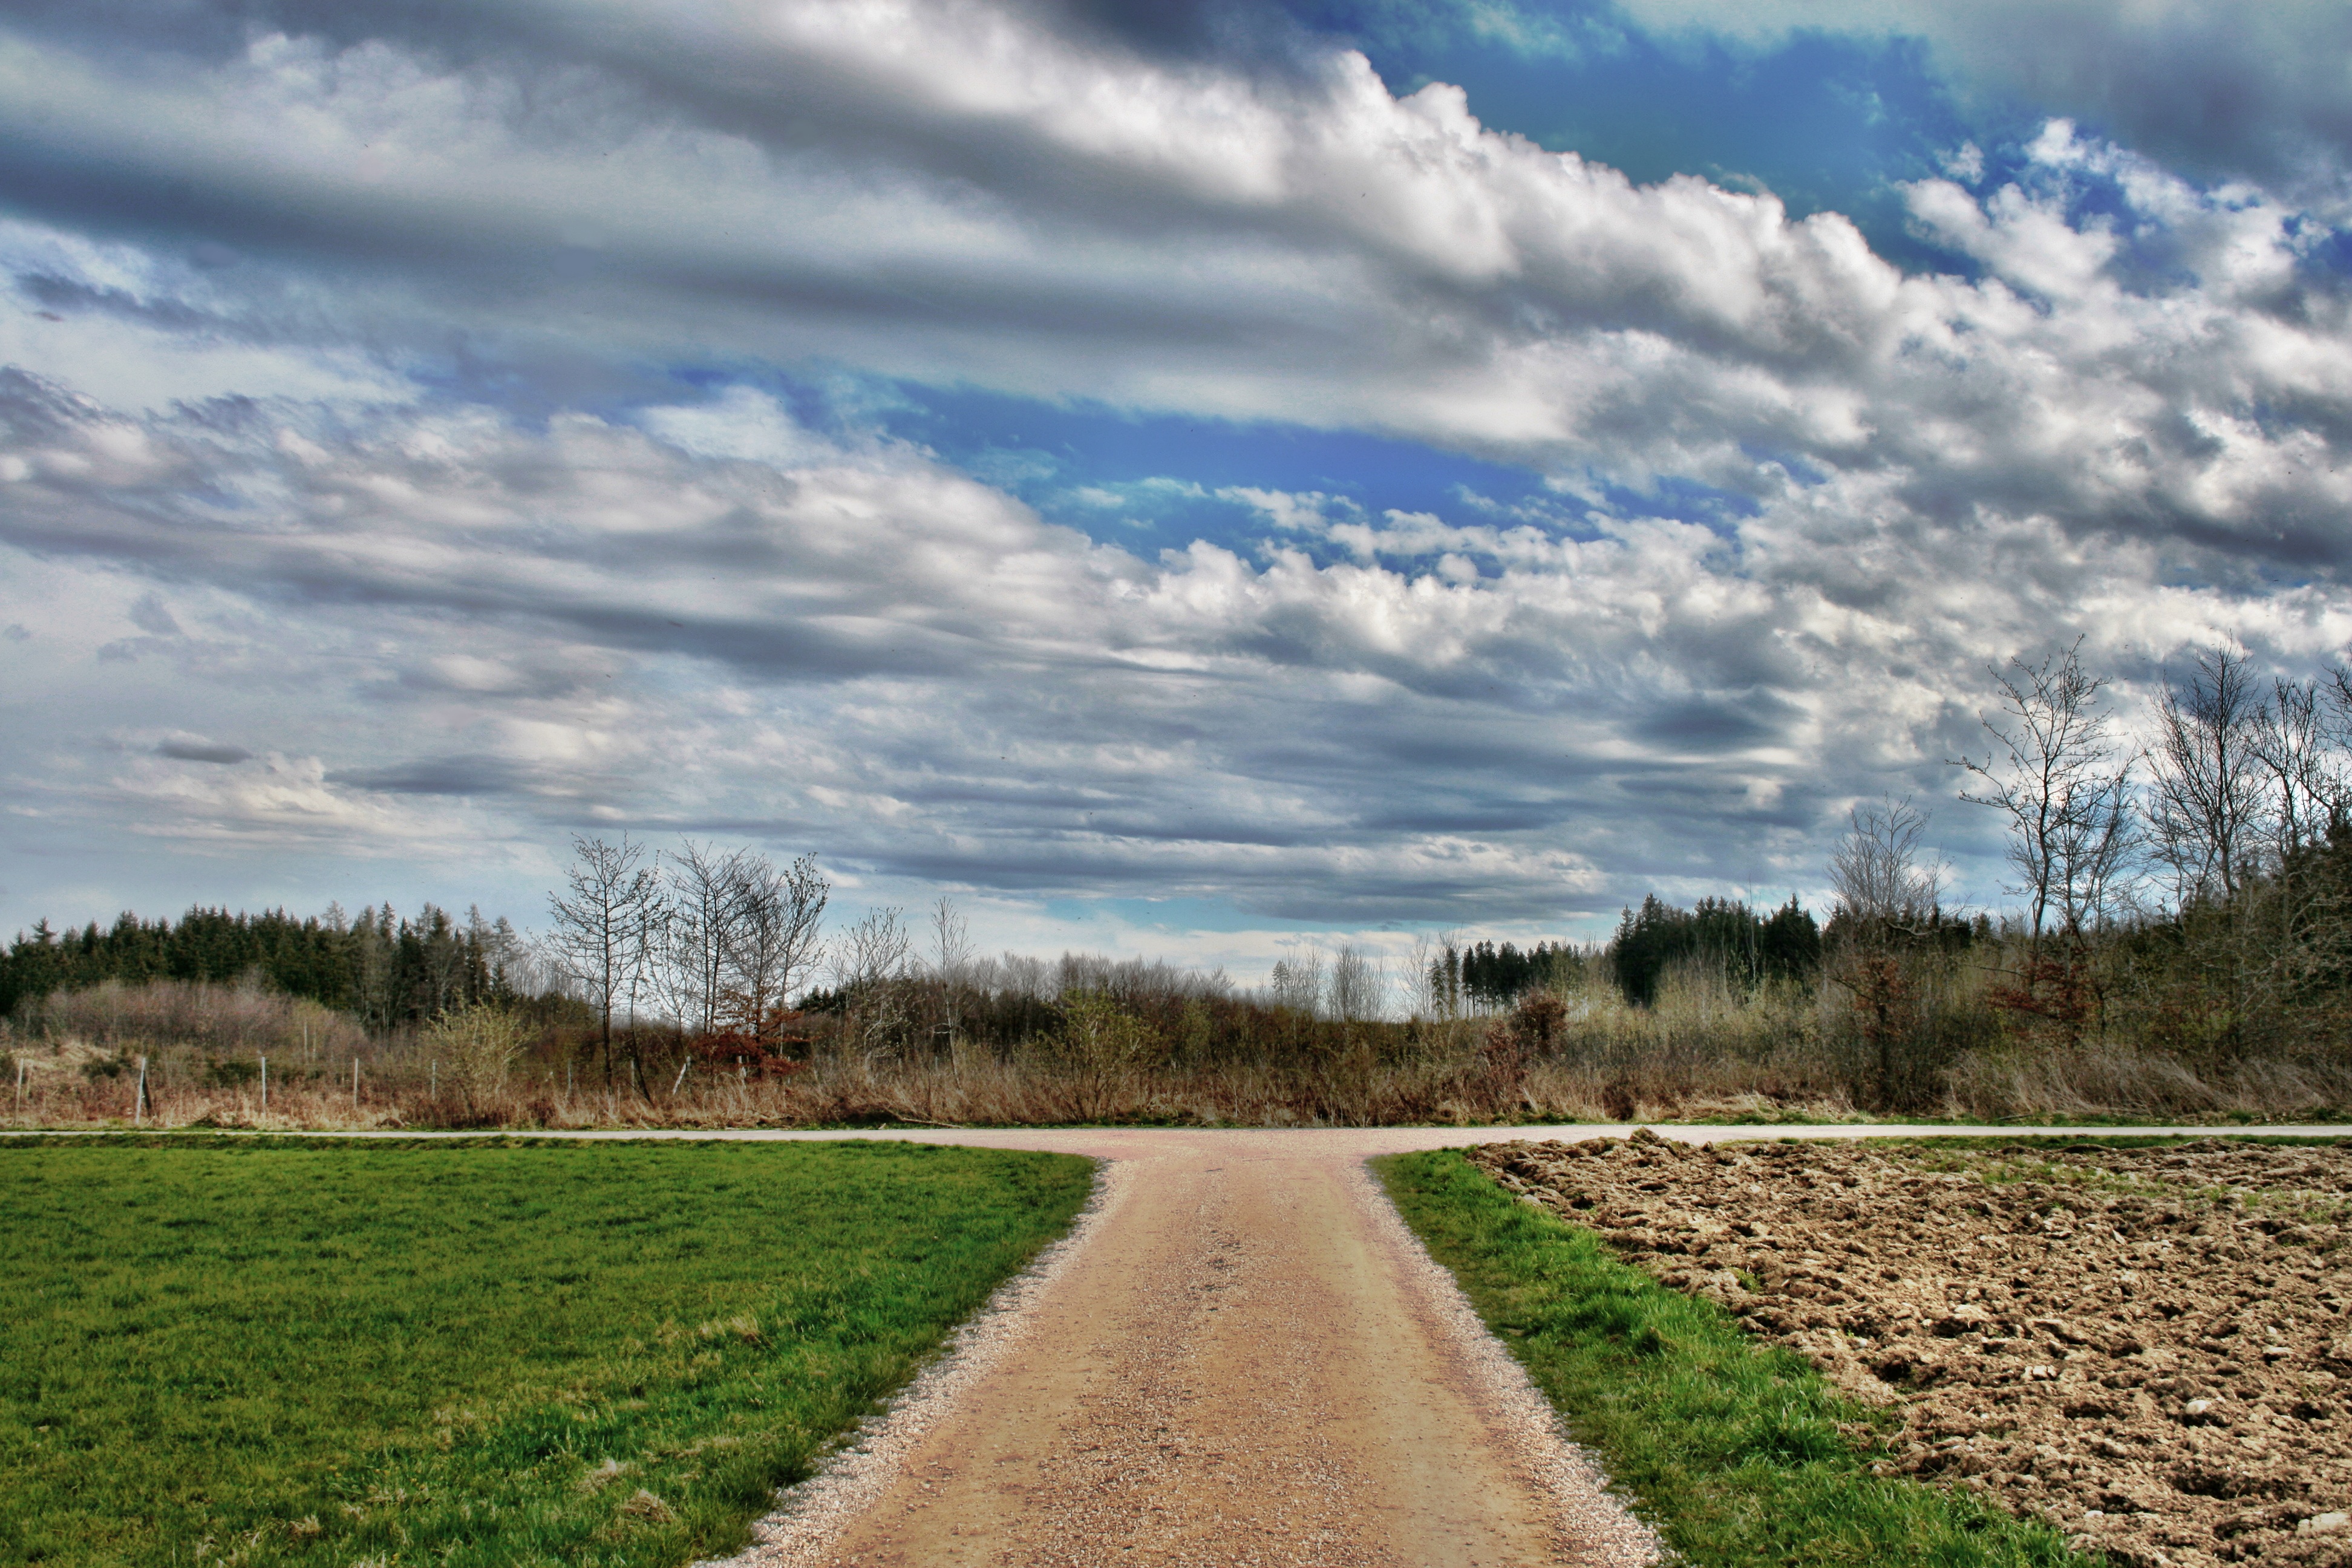
landscape, tree, grass, horizon, cloud, sky, road, field, farm, meadow, prairie, hill, highway, dirt road, spring, soil, agriculture, plain, trees, clouds, grassland, stormy, crossroads, habitat, rural area, grass family